Kurt Gruber (aviator)

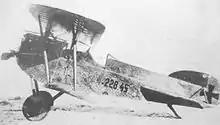
Phönix D.I serial number 228.45. Kurt Gruber's Phönix D.I was s/n 228.24.

Gruber was transferred to Flik 60J on 23 December 1917, under Frank Linke-Crawford. The squadron was equipped, with the Phönix D.I. Between 10 January and 4 April 1918, Gruber scored six more victories. Gruber was shot down and killed on 4 April 1918 in combat with Sopwith Camels of No 66 Squadron, moments after his final claim.